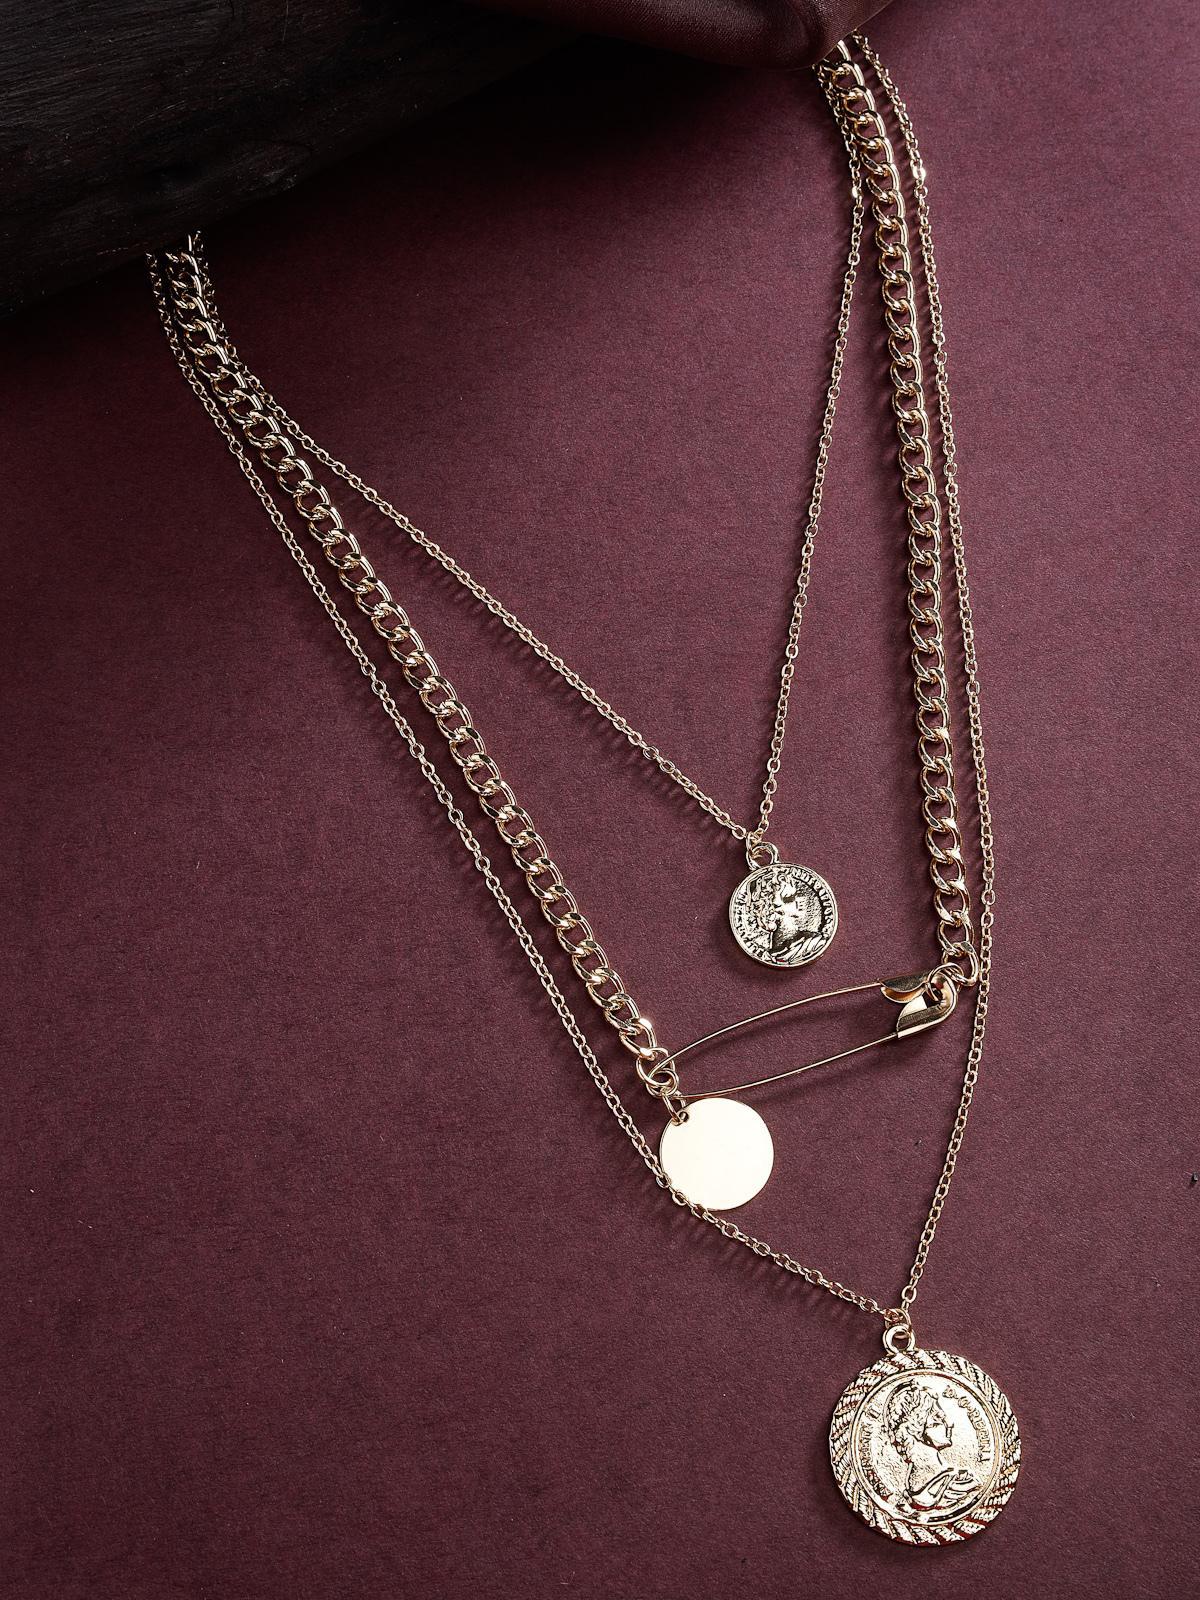
Scintillare by Sukkhi Creative Style Gold Plated Queen Inspired Multilayered Pendant Necklace for Women & Girls |Birthday Gift for Girls And Women Anniversary Gift for Wife| Gifts Collection|N106610
Type: Necklaces & Pendants
Brand: Scintillare by Sukkhi
Price: Rs. 318
 Evoke regal charm with Scintillare by Sukkhi's Creative Style Gold Plated Queen-Inspired Multilayered Pendant Necklace. Ideal for women and girls, it's a perfect birthday or anniversary gift. The innovative design draws inspiration from royalty, featuring multiple layers of gold-plated brilliance. Elevate your look with this stunning necklace, a creative and chic addition to your collection. Scintillare by Sukkhi offers a thoughtfully crafted choice from their Gifts Collection, ensuring every occasion is celebrated with grace and enduring style.Disclaimer:There may be slight variation in shade and colour due to photographic effects and monitor settings
Included: 1 Necklace